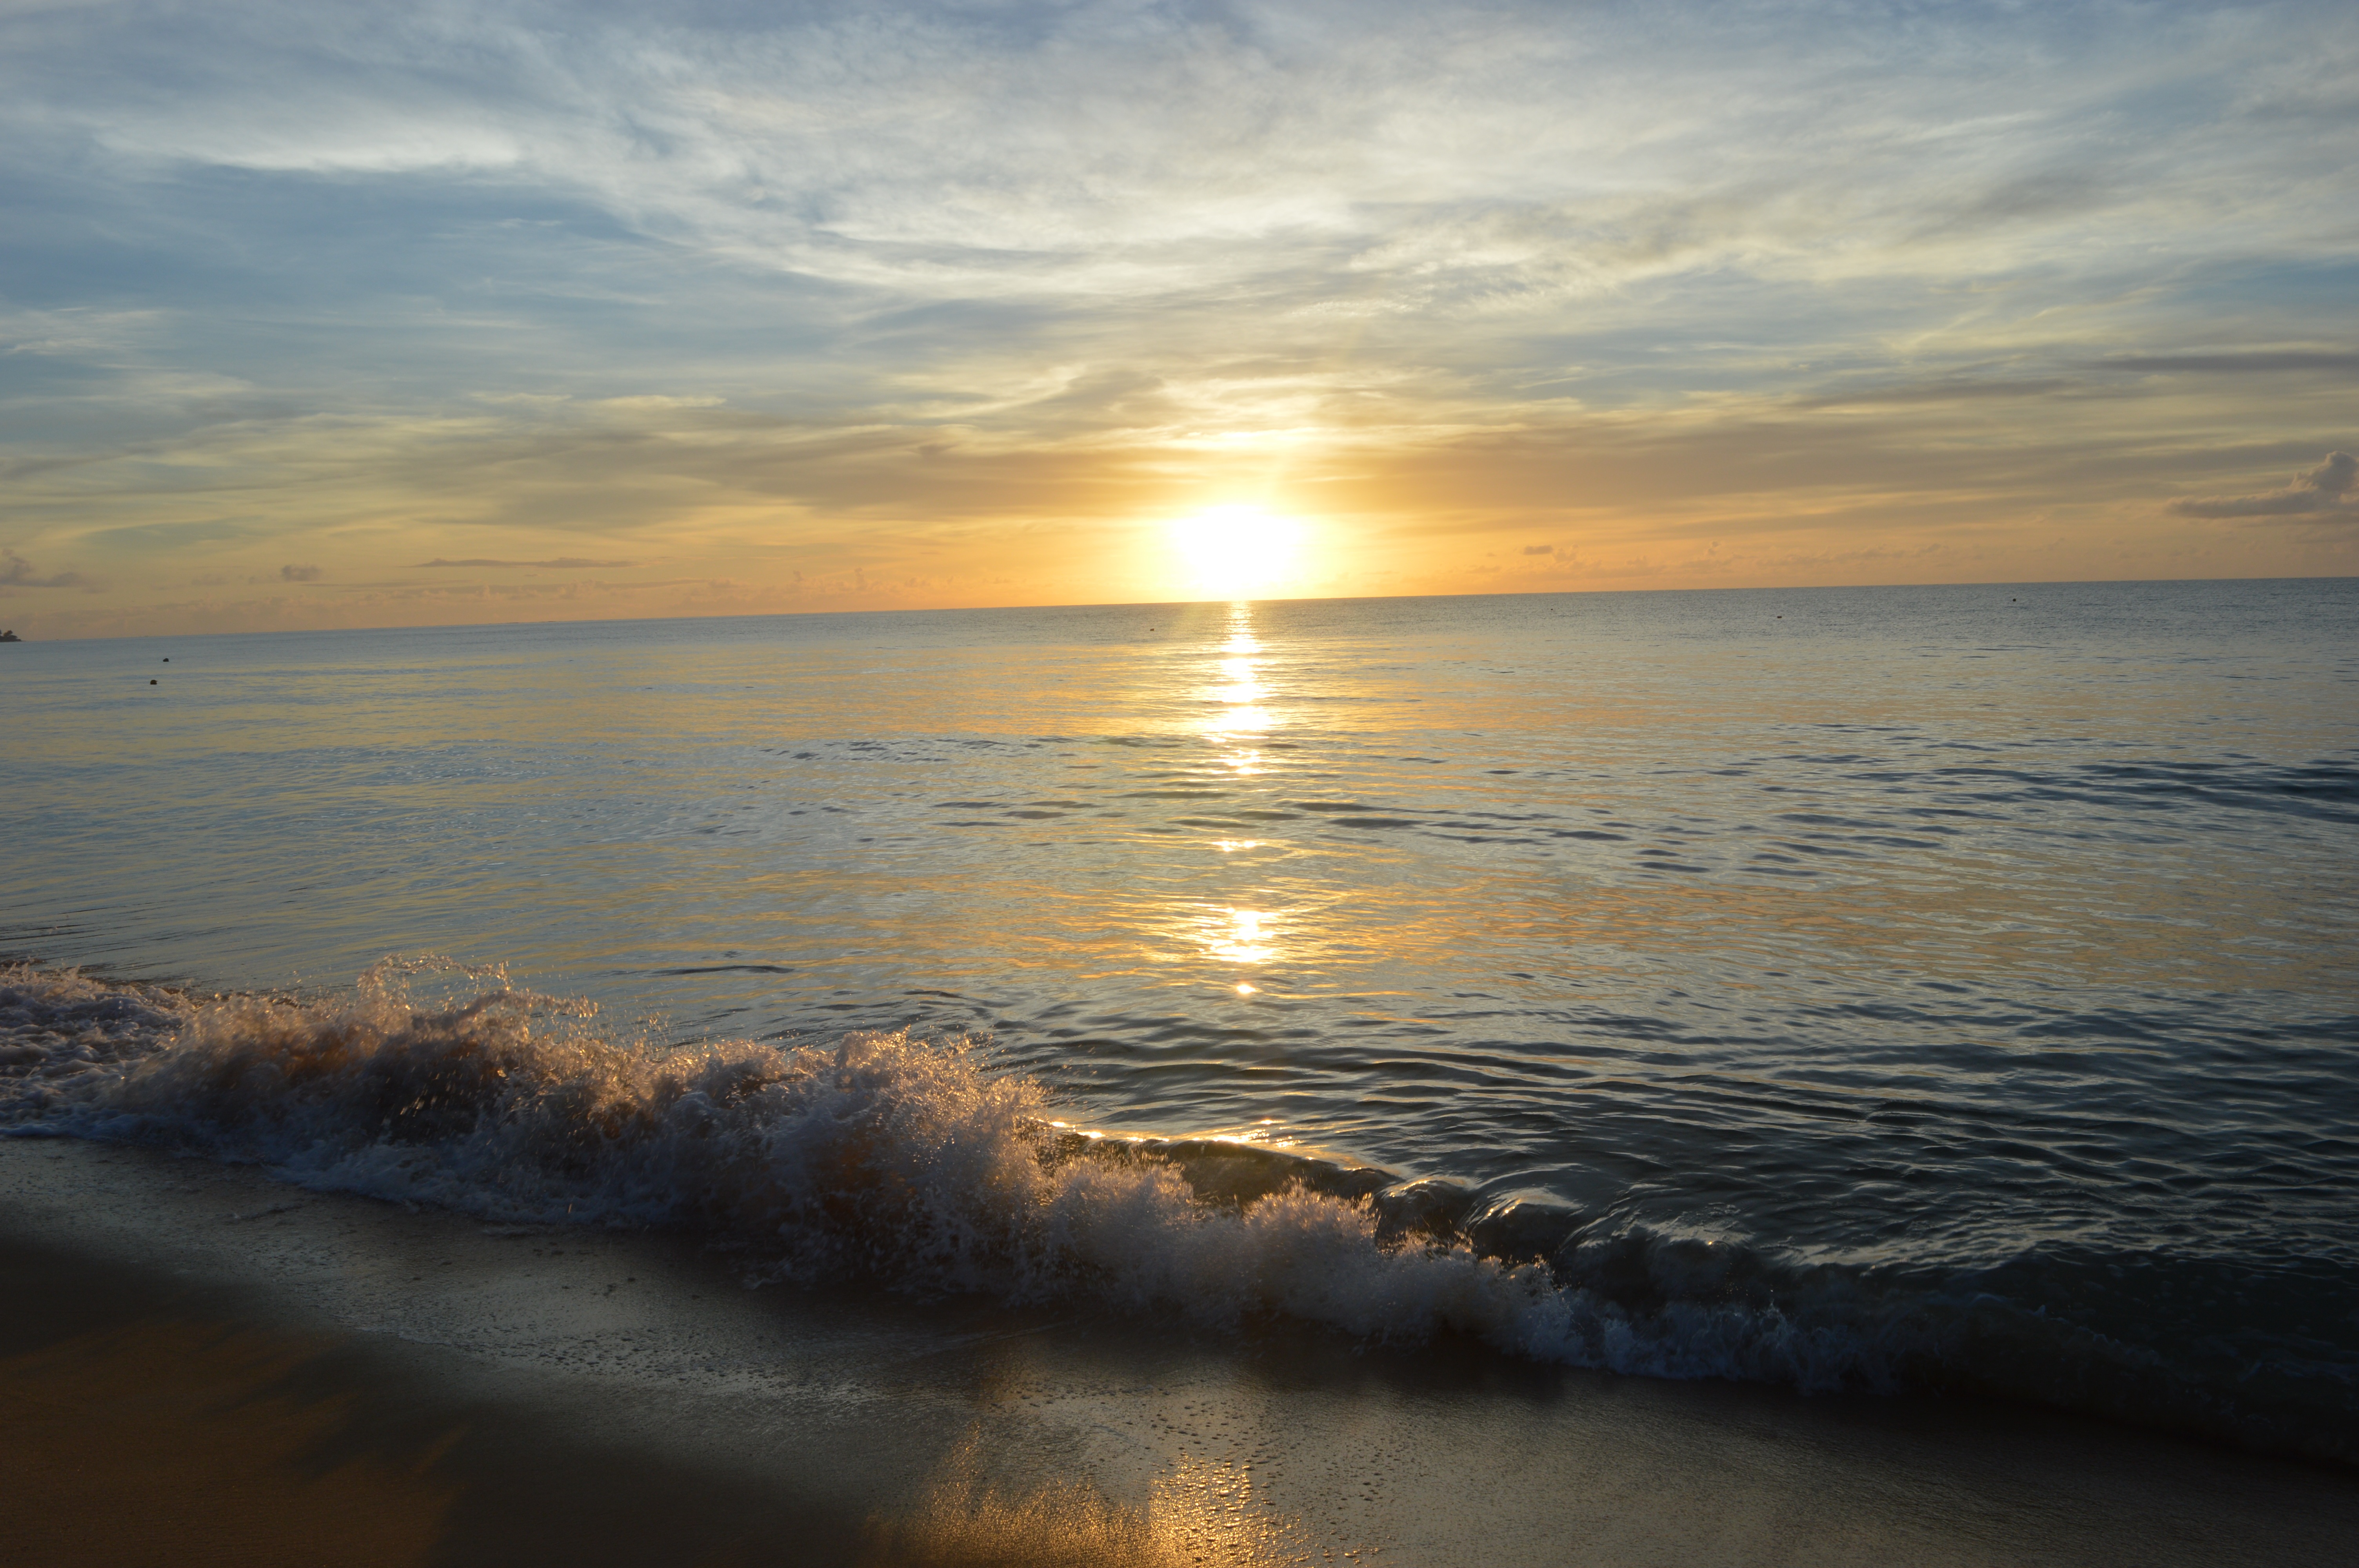
beach, sea, coast, nature, sand, ocean, horizon, cloud, sky, sun, sunrise, sunset, sunlight, morning, shore, wave, dawn, summer, dusk, evening, reflection, cottage, body of water, illuminated, colors, mar, sol, brazil, afterglow, wind wave